Describe the emotion expressed in this image:  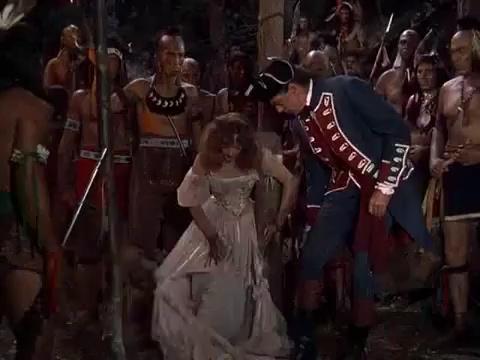
This person displays Pain, valence and arousal with low intensity.